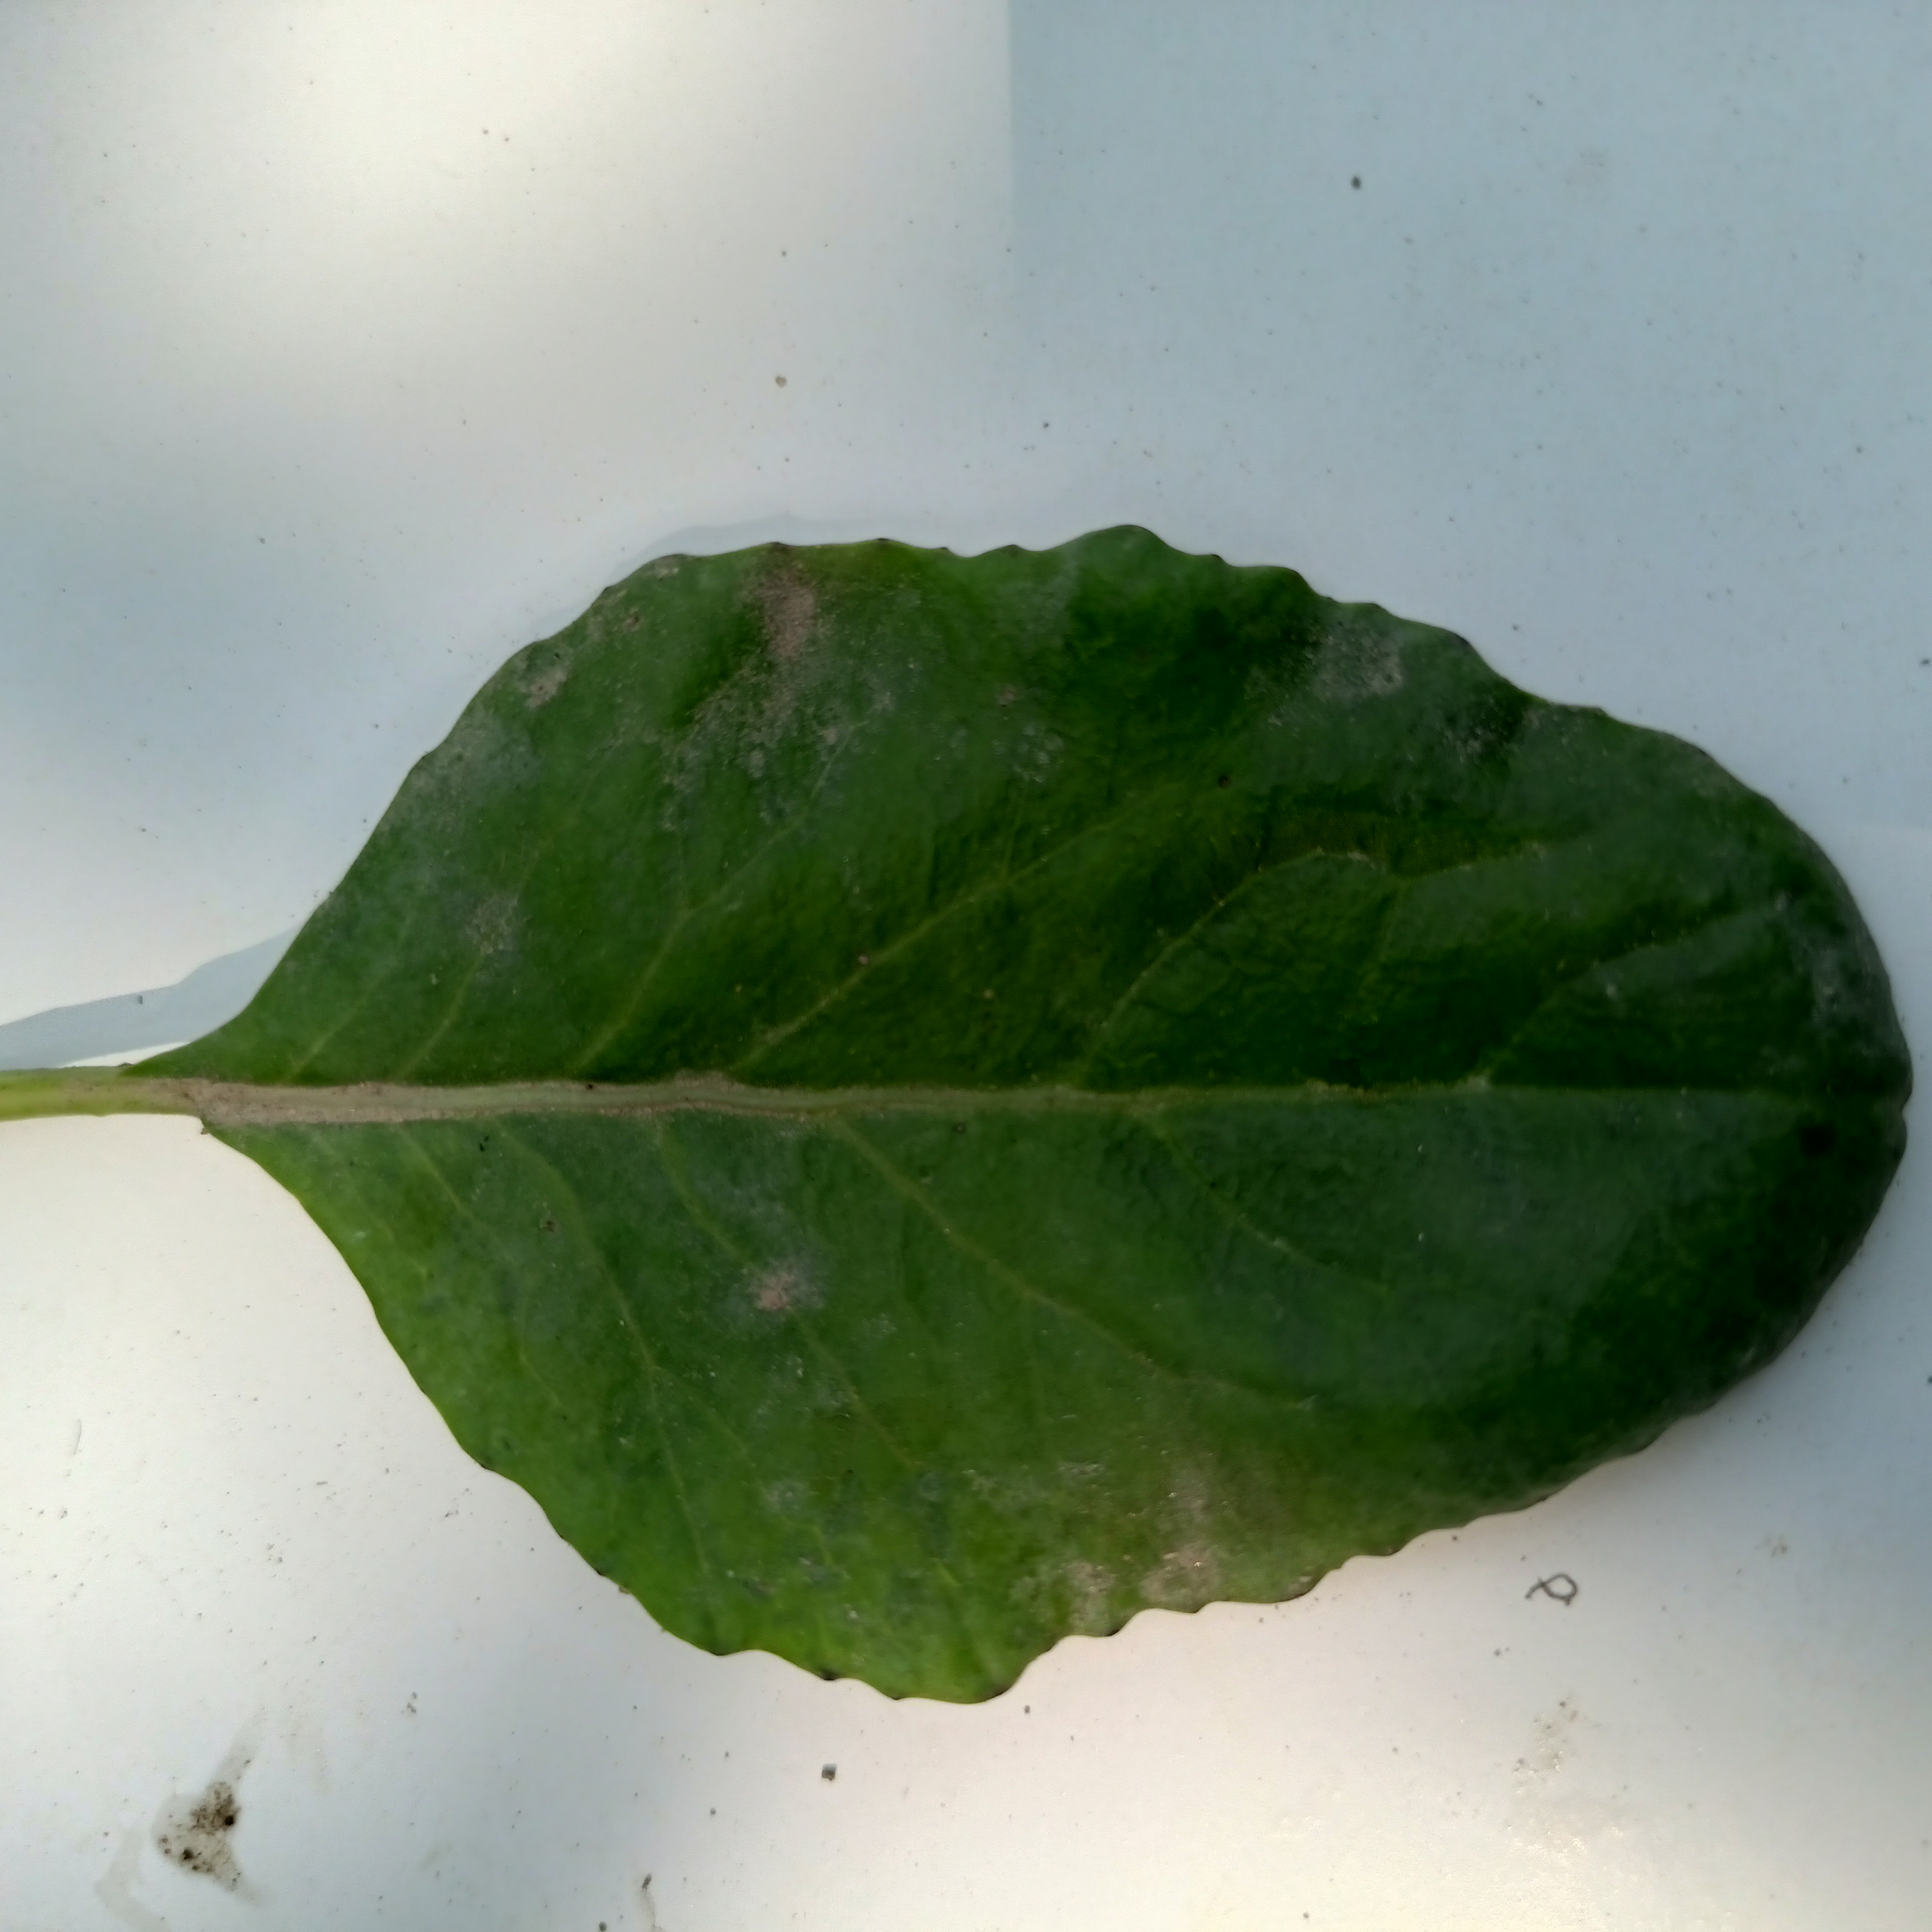
Label: Healthy